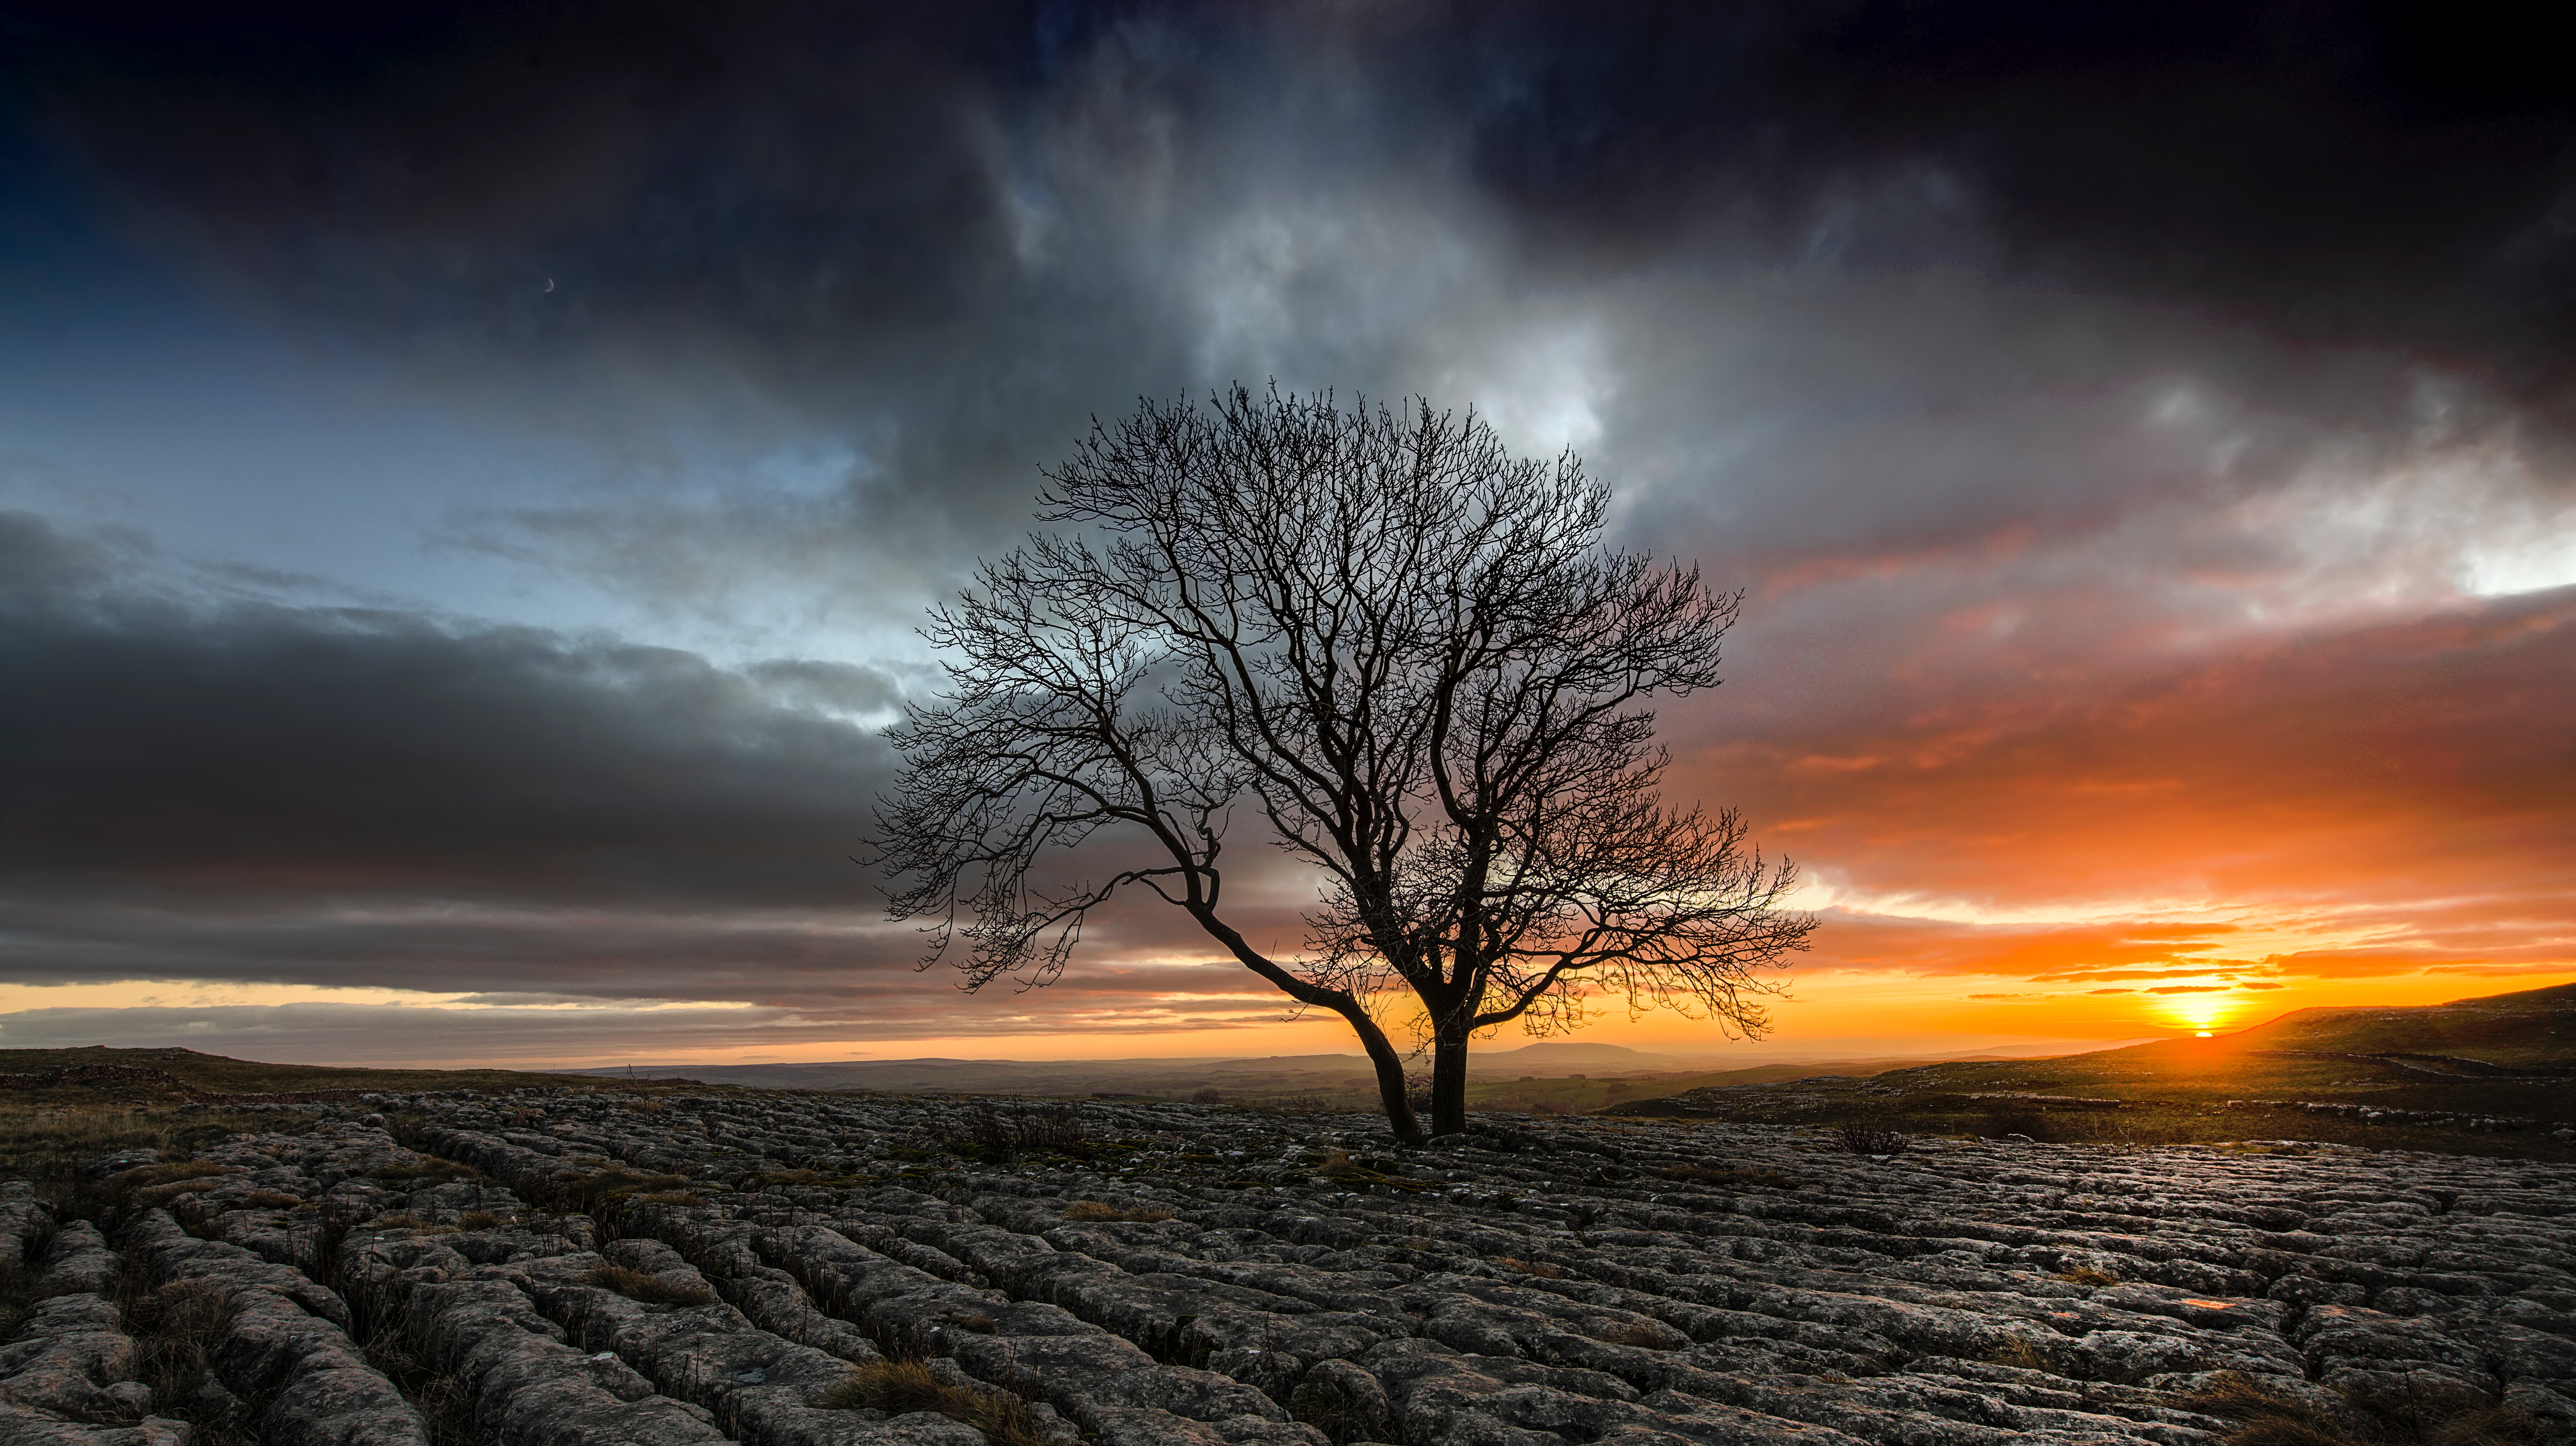
landscape, sea, tree, nature, horizon, cloud, sky, sunrise, sunset, sunlight, morning, dawn, atmosphere, dusk, evening, weather, atmospheric phenomenon